Chainosauria

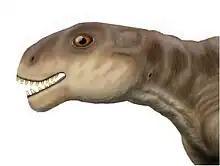
Life restoration of "Patranomodon nyaphulii", a possible chainosaur.

Due to the unstable relationships of basal anomodonts, this has led to varying compositions for Chainosauria. The basal anomodont "Patranomodon" has been particularly unstable in this regard. It was at first thought to be the basalmost anomodont upon discovery, an interpretation supported by early phylogenetic analyses. However, multiple more recent analyses from 2009 onwards have instead found it as a chainosaur nestled amongst various 'dromasaurs'. Likewise, "Anomocephalus" was thought to be a basal anomodont outside of the Chainosauria + Venyukovioidea clade, but following an analysis in 2017 it and its close relative "Tiarajudens" (i.e. Anomocephaloidea) have been recovered as a basal chainosaur as well.